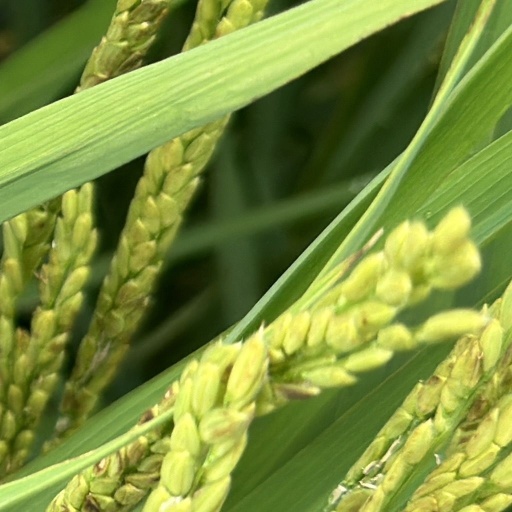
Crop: rice